Operation Pluto

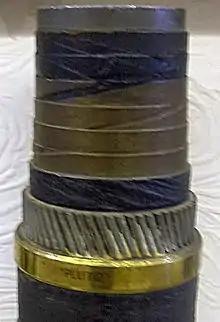
A section of Hais pipe with the layers successively stripped away

Hartley received support for his proposal from the chairman of Anglo-Iranian, Sir William Fraser, who was also the petroleum advisor to the War Office, and from Henry Wright, the managing director of Siemens Brothers. Fraser agreed to pick up the costs of trials, albeit in the hope that the government would subsequently reimburse the company. Siemens Brothers developed the cable in conjunction with the National Physical Laboratory based on their existing undersea telegraph cable. It was known as Hais, from Hartley-Anglo-Iranian-Siemens.